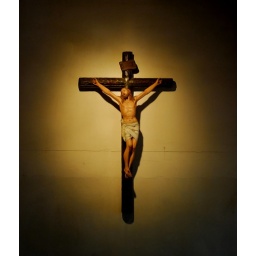
On the wall in the oldest home in LA